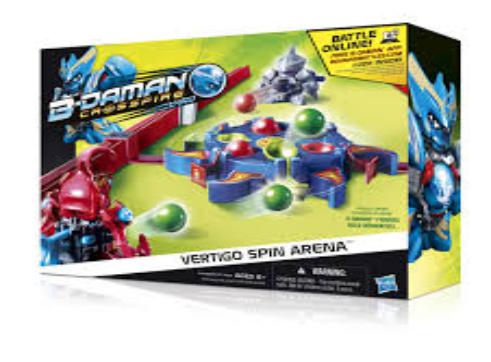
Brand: B-Daman
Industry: Leisure